King Lan Chew

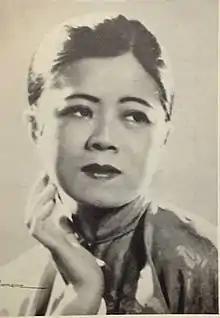
Chew

King Lan Chew (November 4, 1901 – February 2, 1988), also known as Qionglan Chew or Caroline B. Chew, and later as Caroline Chew Ruttle, was an American dancer. She was billed as "the only Chinese concert dancer in America" in the 1930s, when she toured North America on the chautauqua circuit.